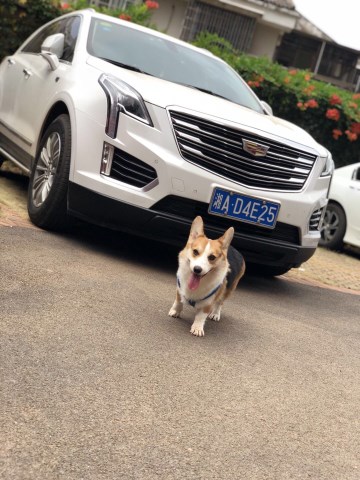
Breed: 2909-n000116-Cardigan